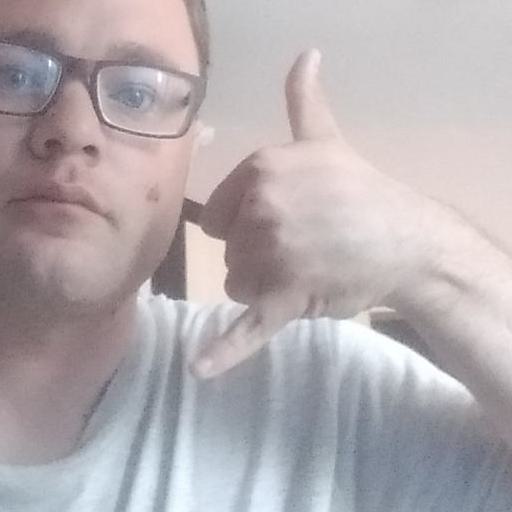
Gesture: call